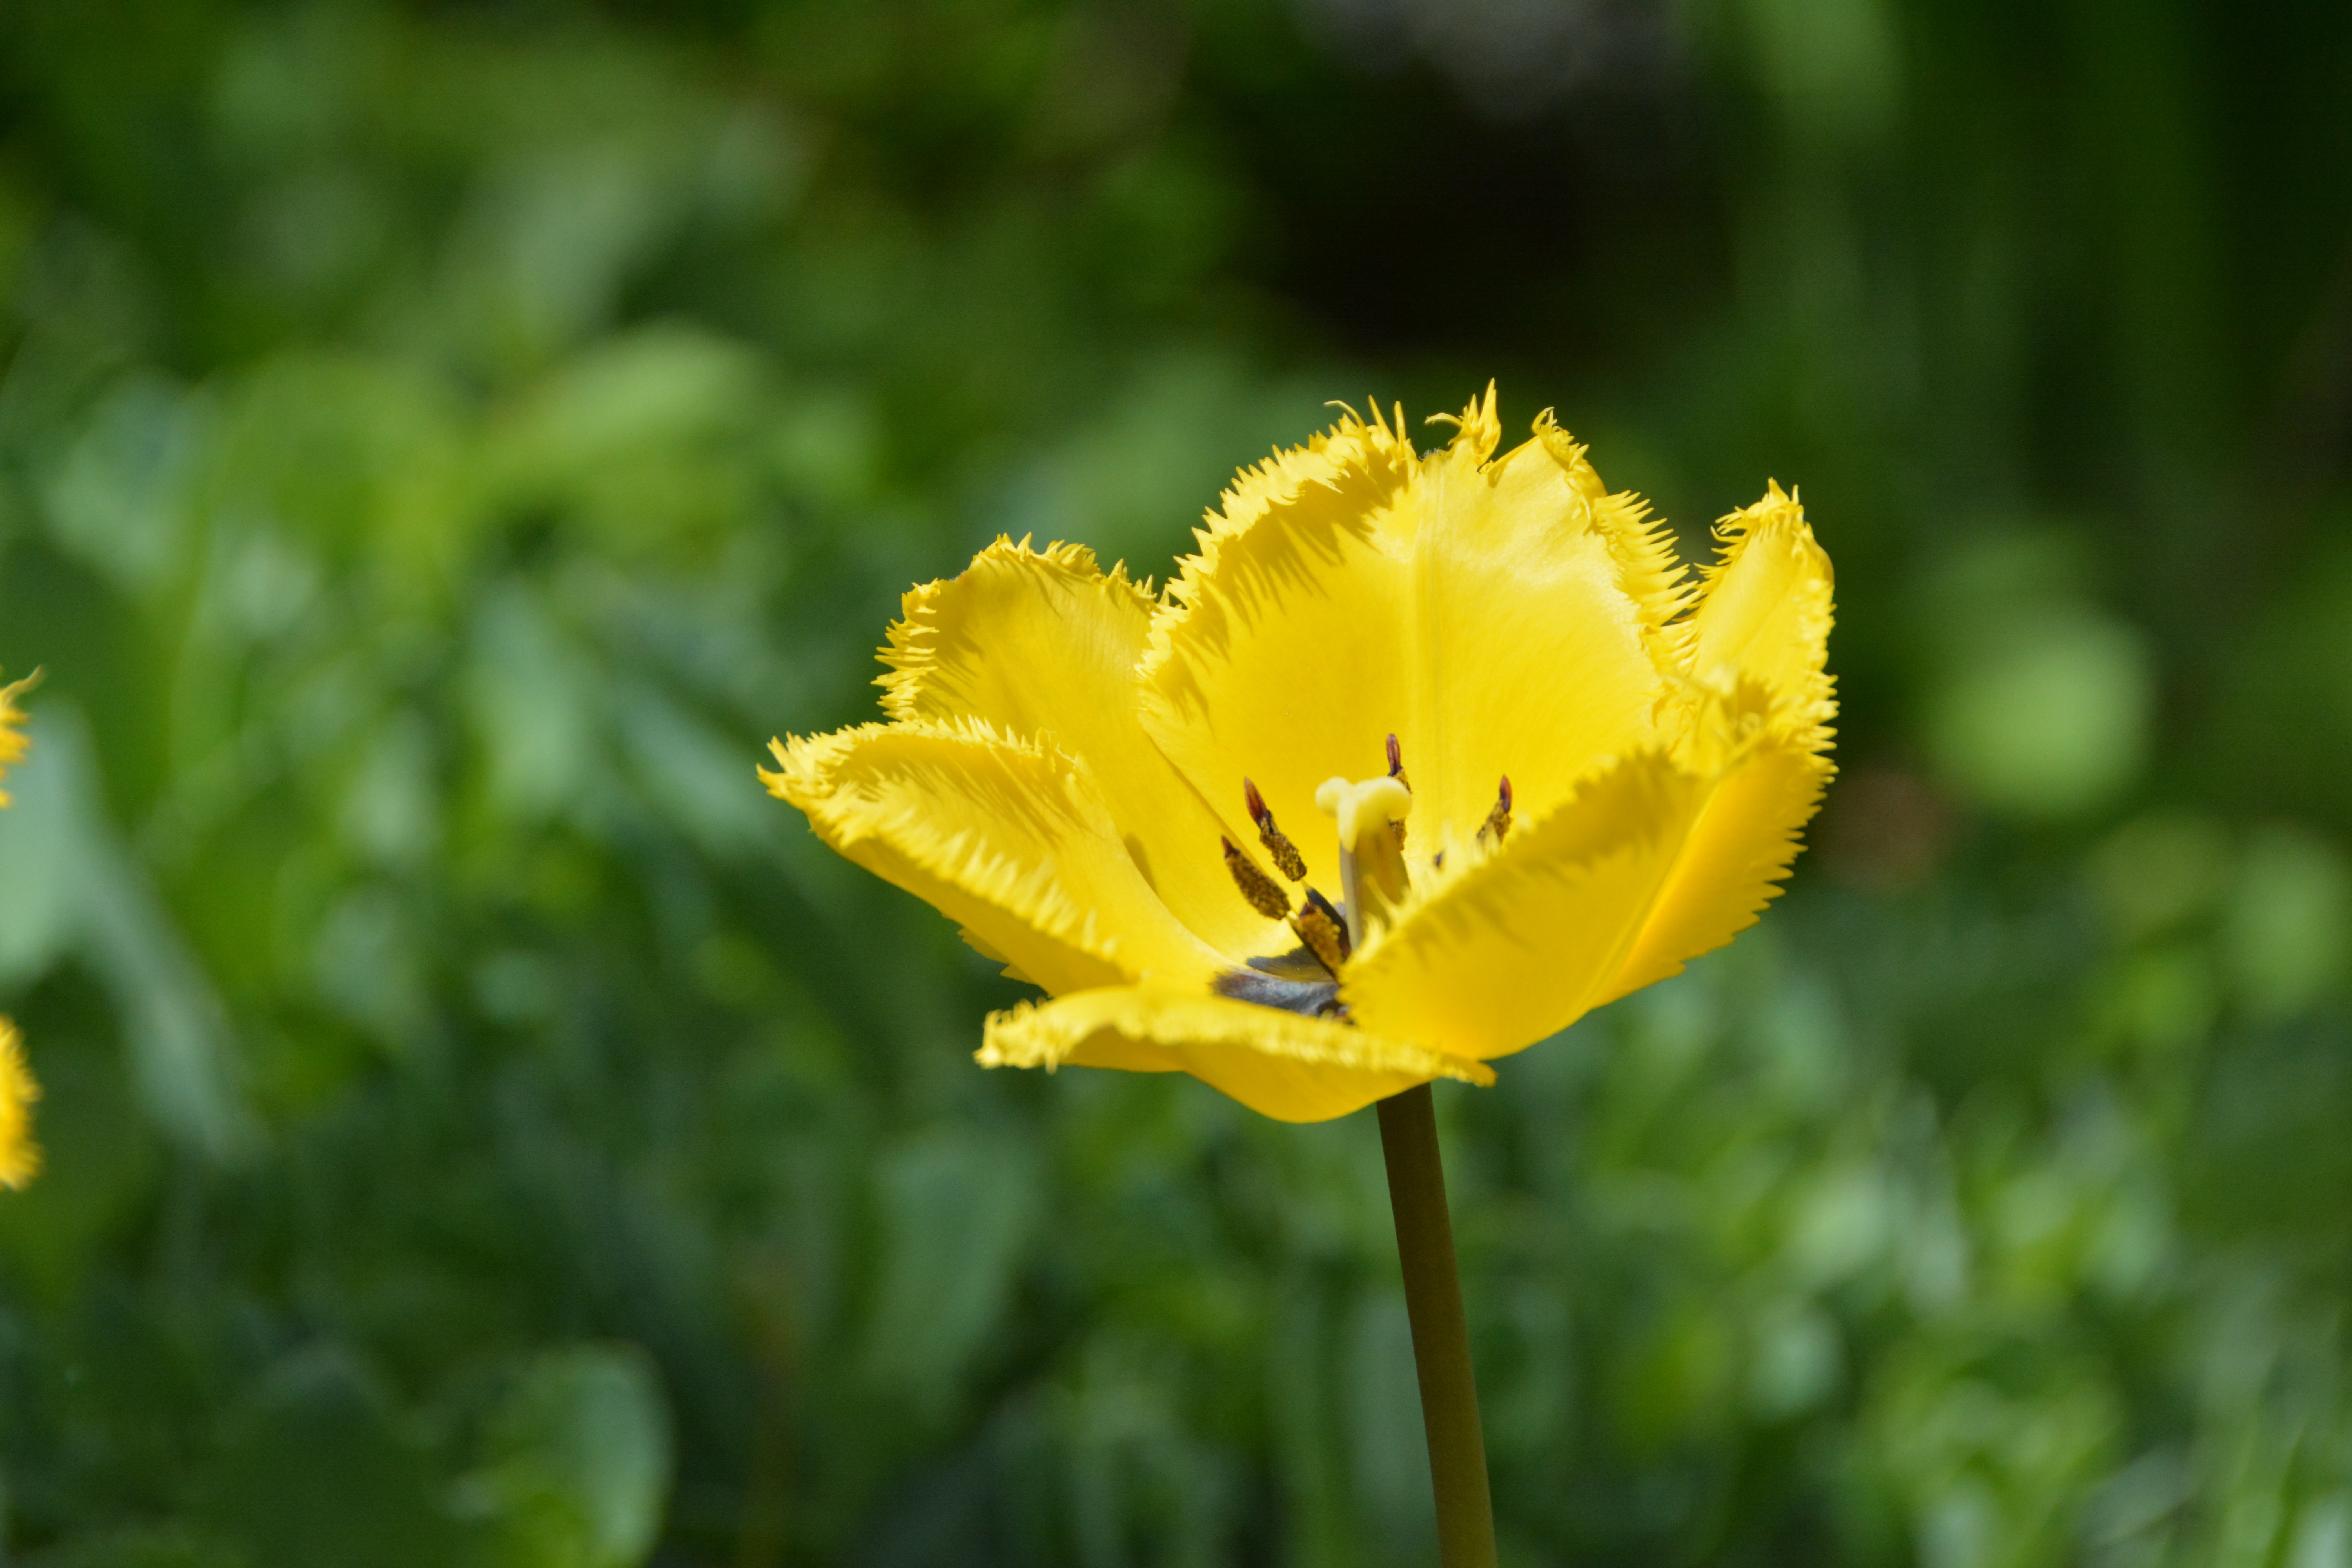
nature, grass, blossom, plant, meadow, prairie, flower, petal, bloom, macro, botany, yellow, close, flora, yellow flower, wildflower, daylily, macro photography, flowering plant, plant stem, land plant